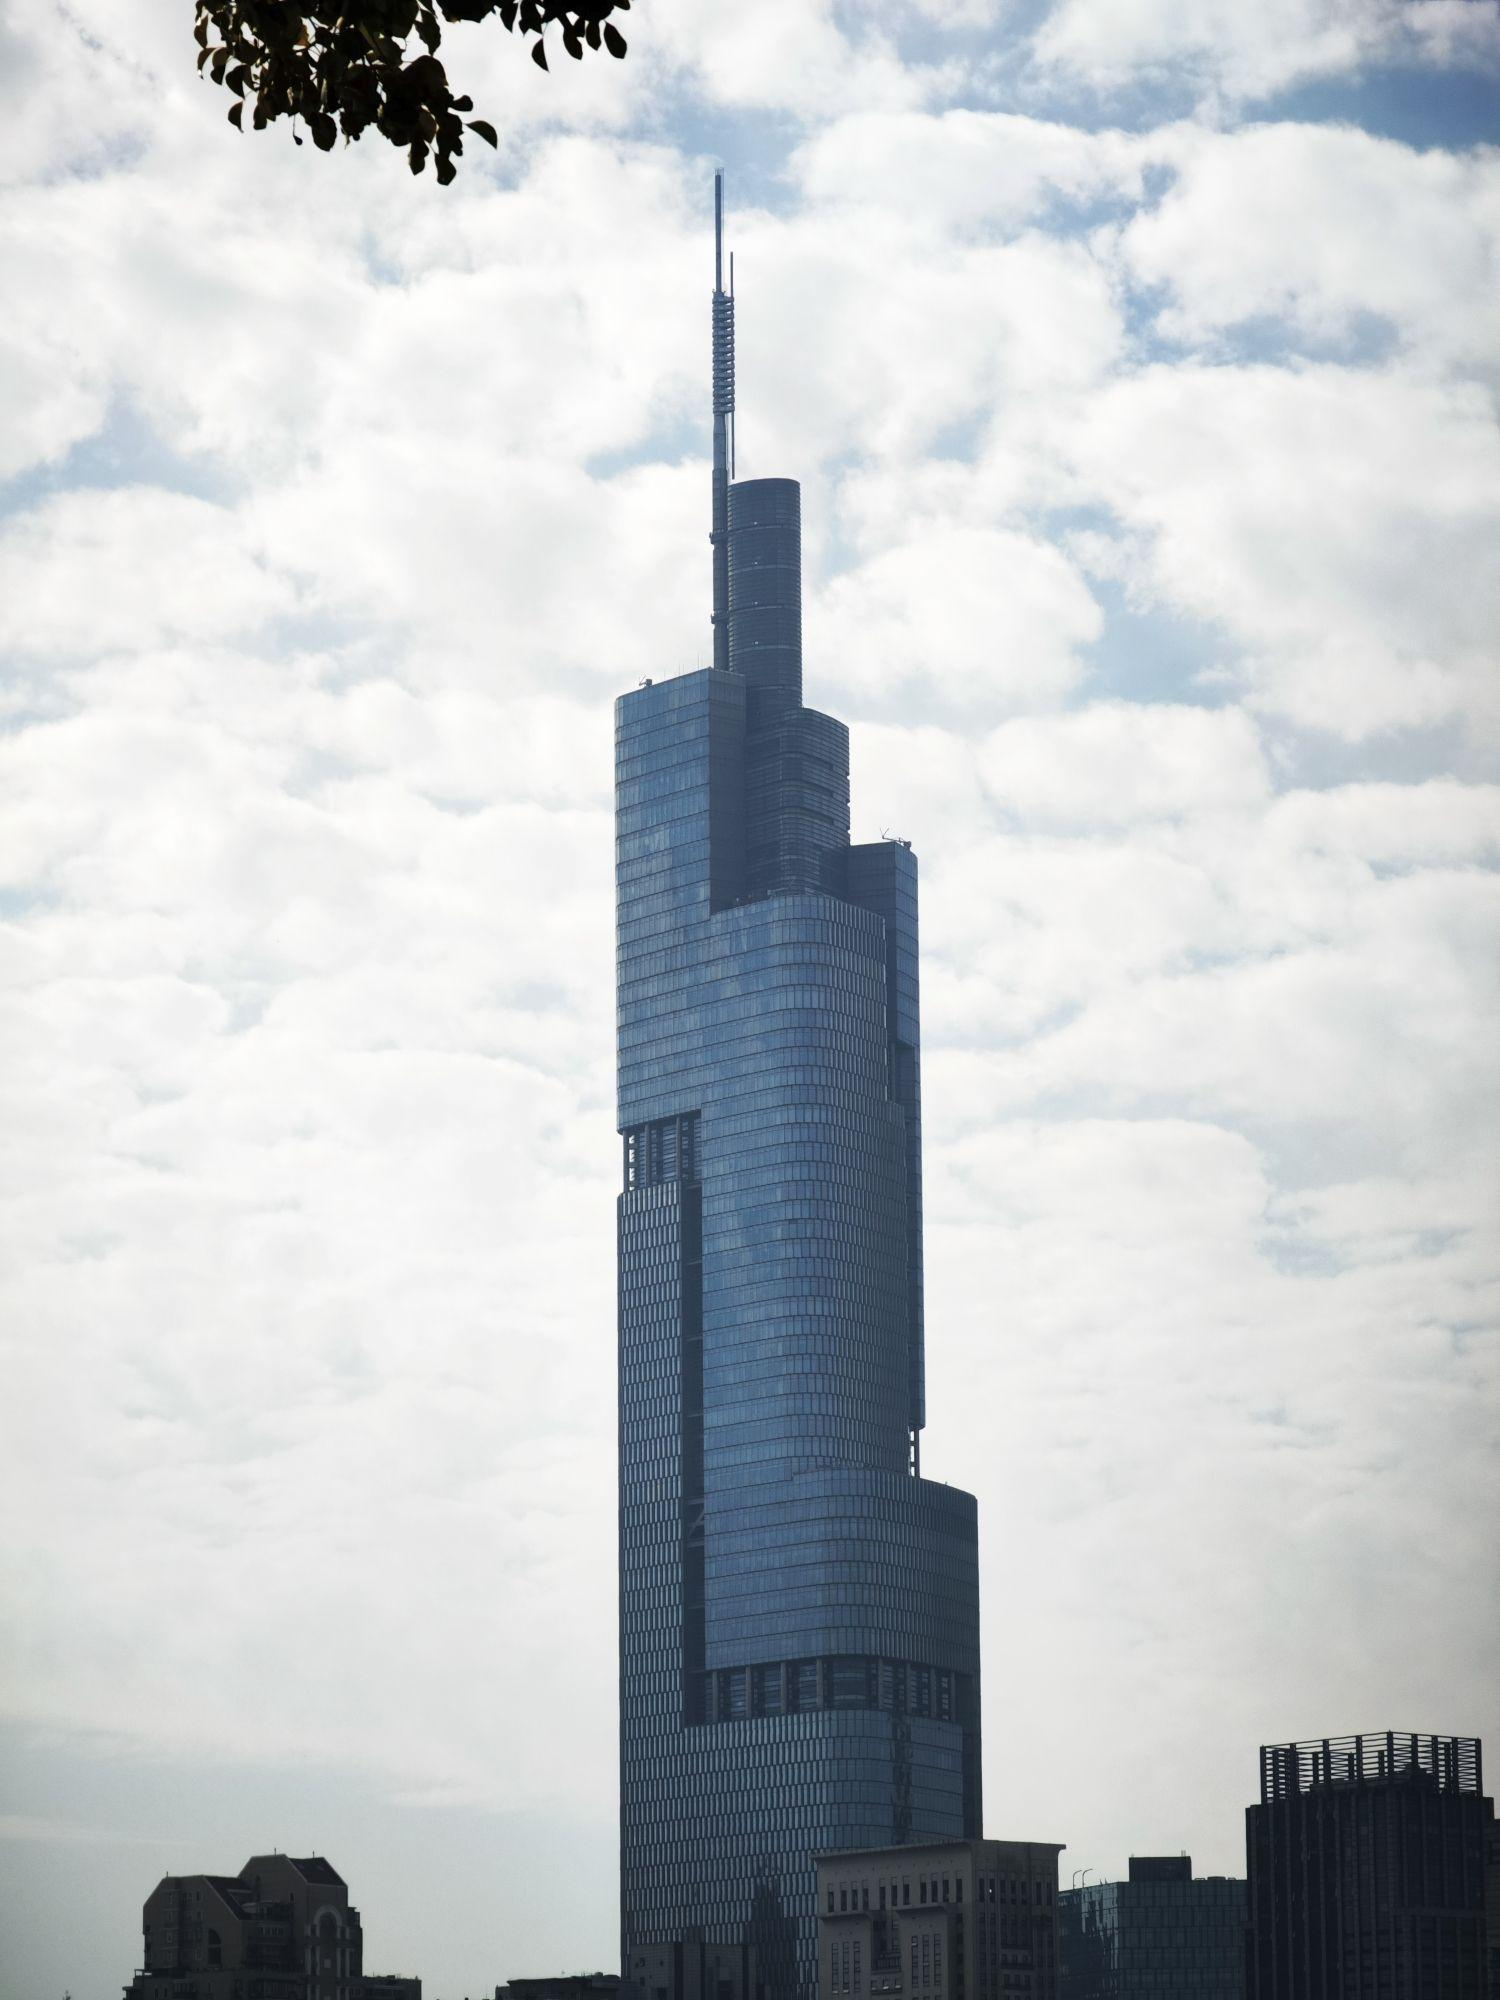
地标名称：紫峰大厦
所在城市：南京市·鼓楼区